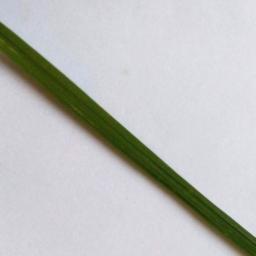
Label: Rice___Healthy